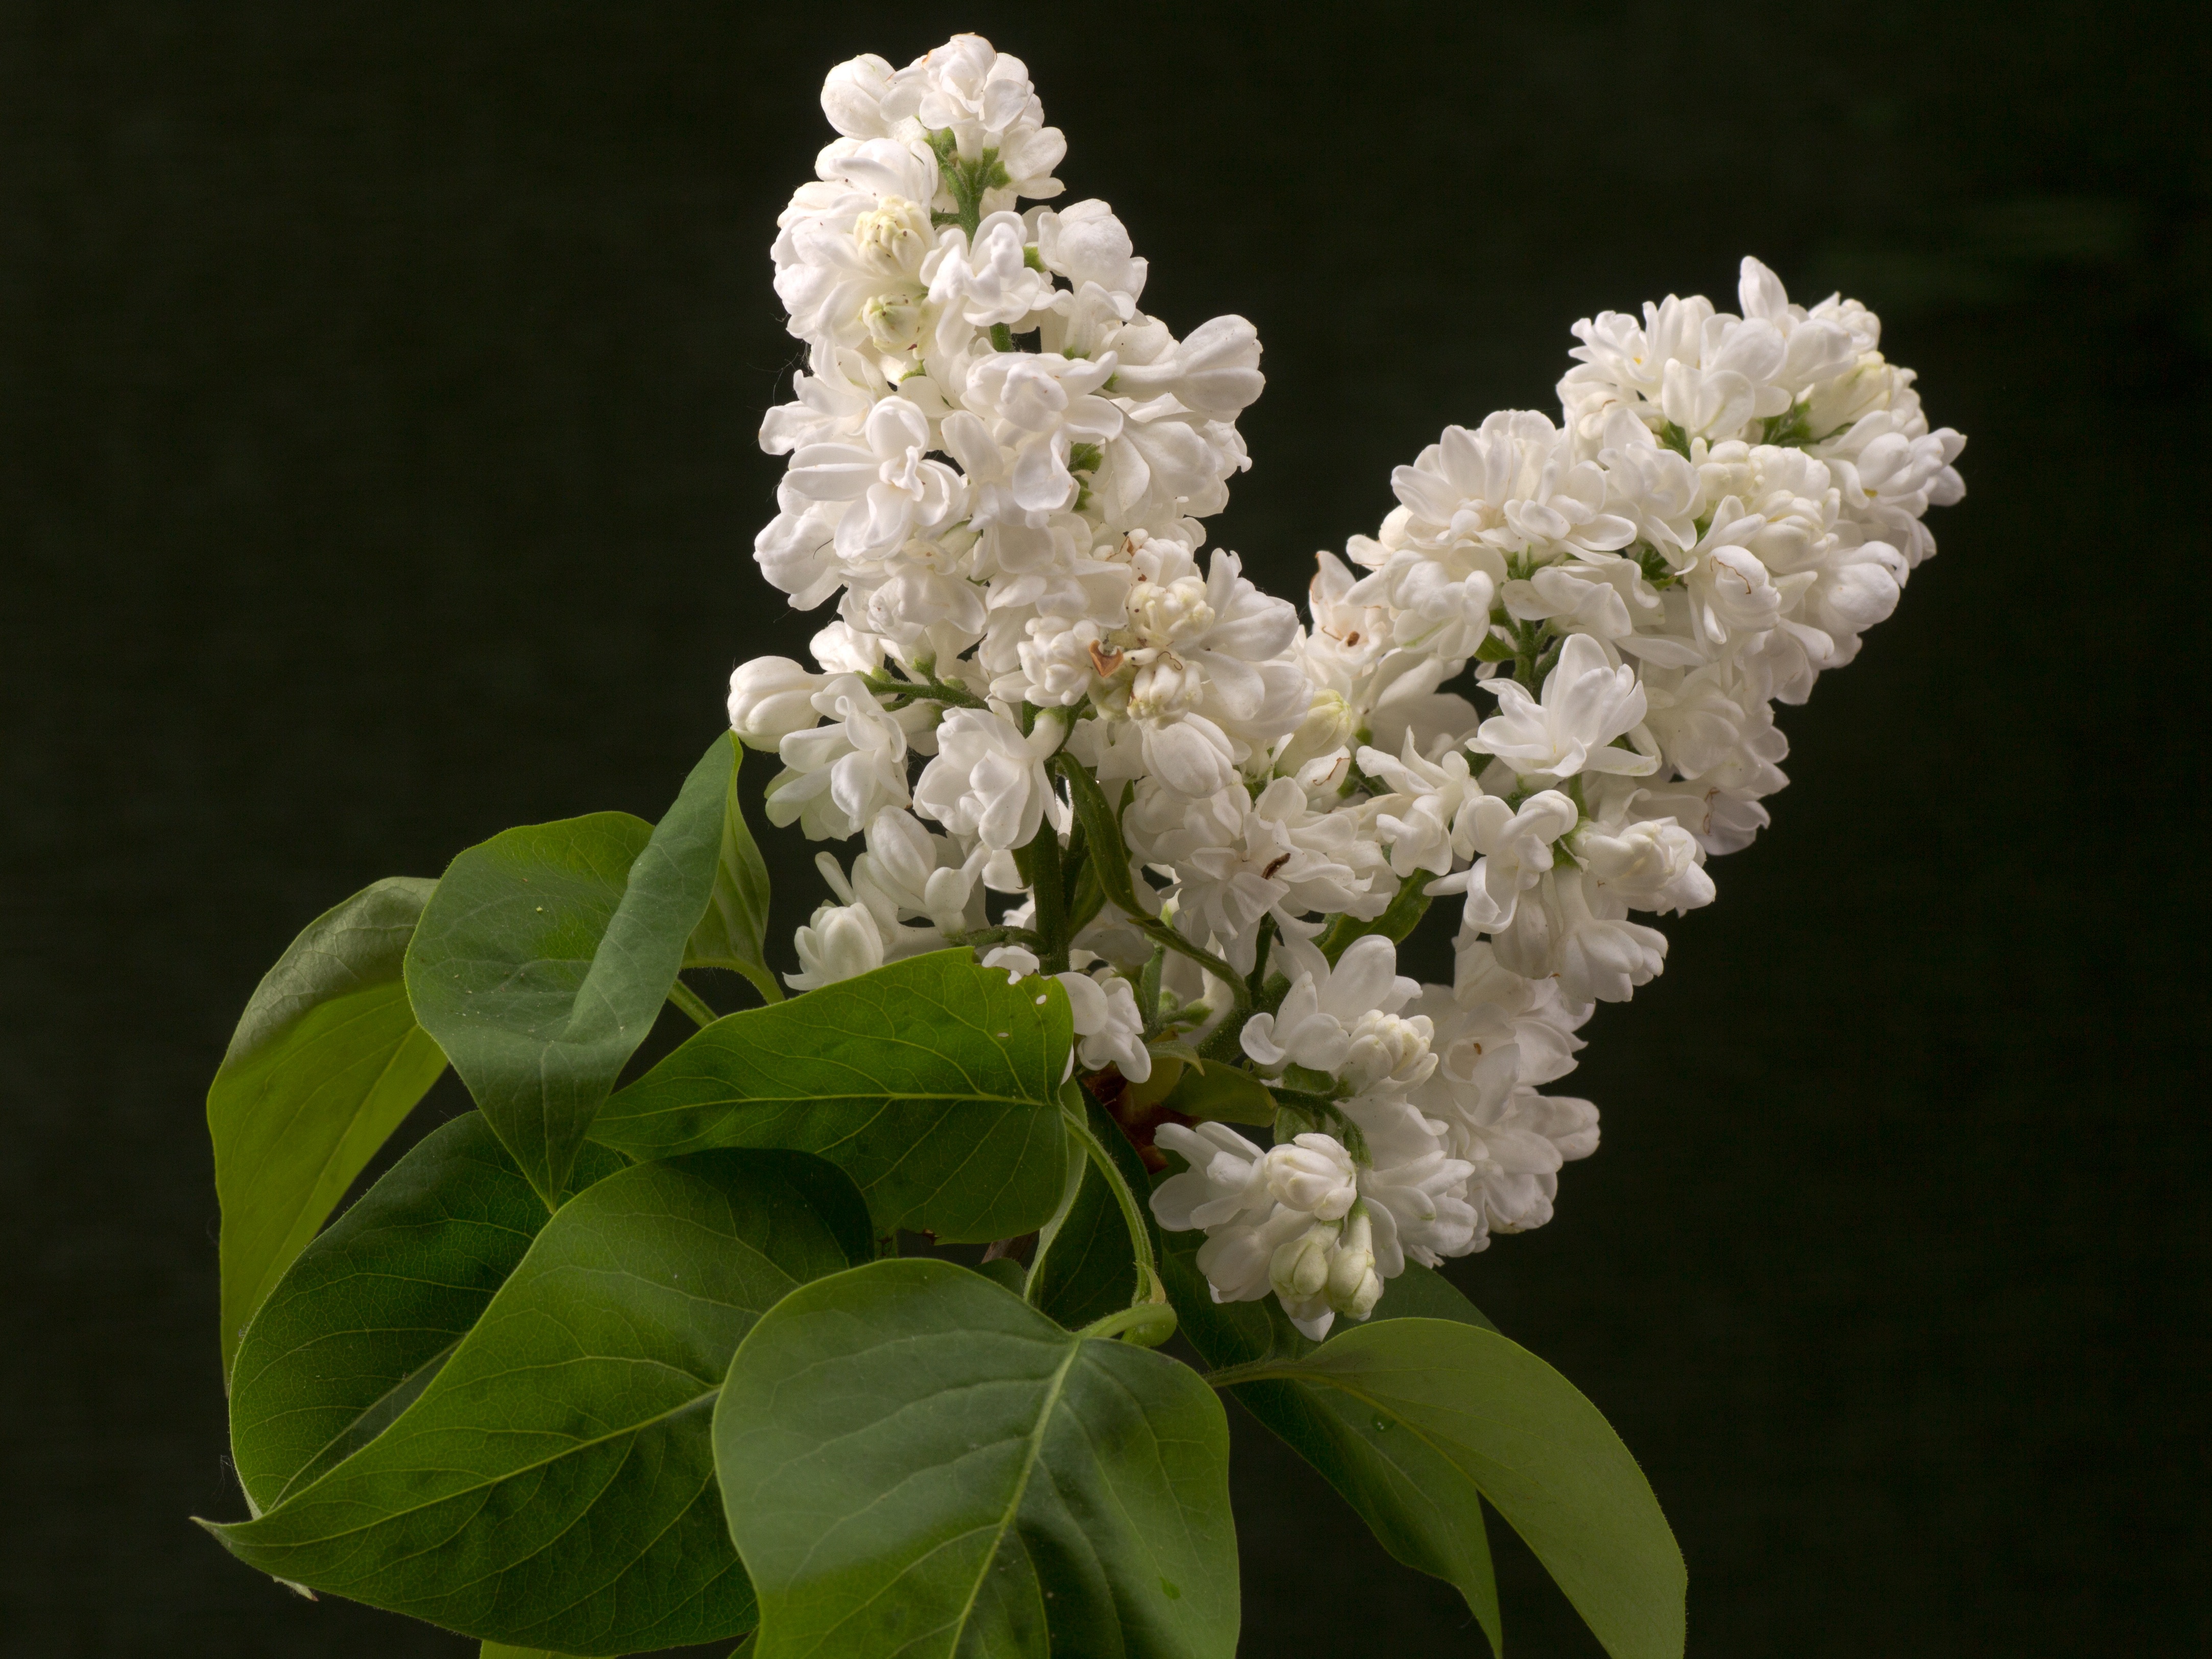
branch, blossom, plant, white, leaf, flower, petal, bloom, produce, macro, botany, close, flora, shrub, lilac, ornamental shrub, macro photography, jasmine, flowering plant, lilac branch, land plant